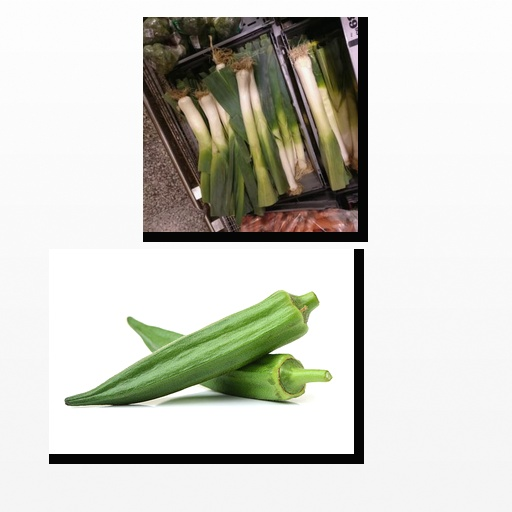
Food items: okra, leek